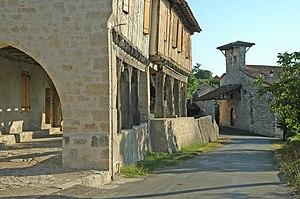
Centre de Saint-Antoine-de-Ficalba.
Saint-Antoine-de-Ficalba est une commune du Sud-Ouest de la France, située dans le département de Lot-et-Garonne.